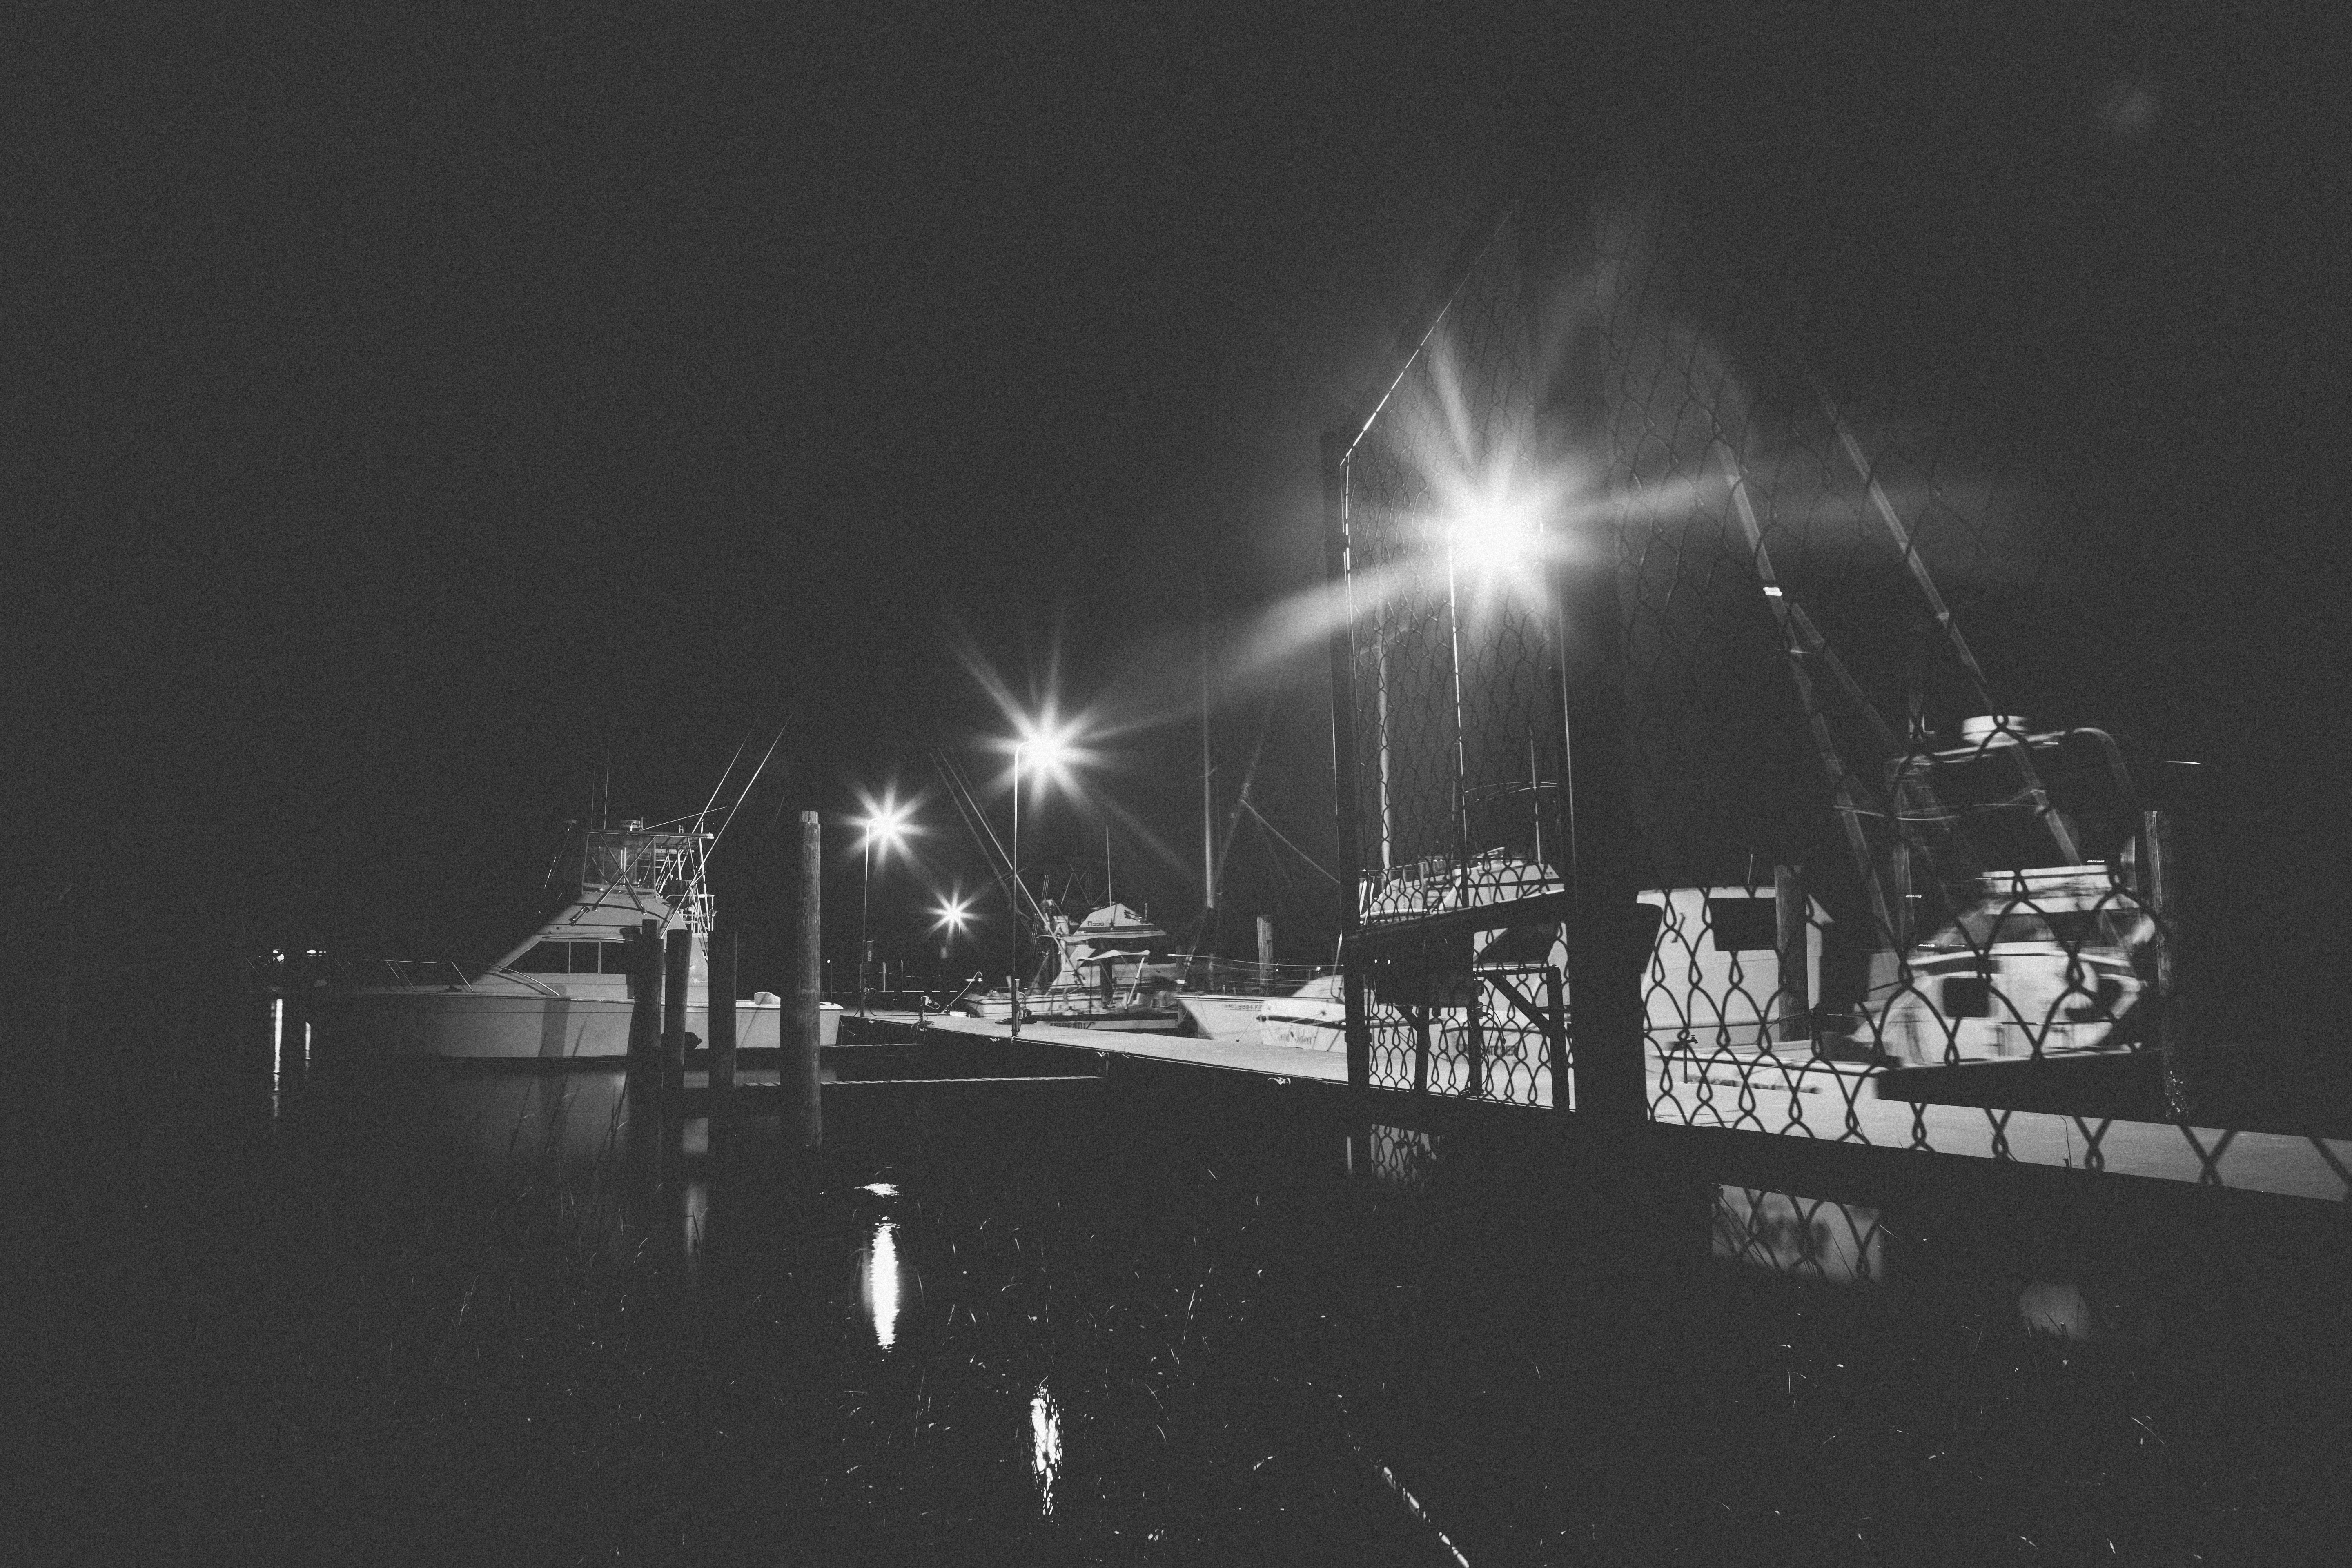
light, black and white, night, photography, vehicle, darkness, black, monochrome, watercraft, monochrome photography